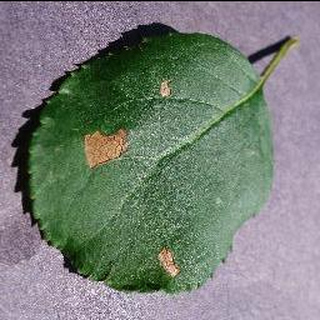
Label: apple_black_rot